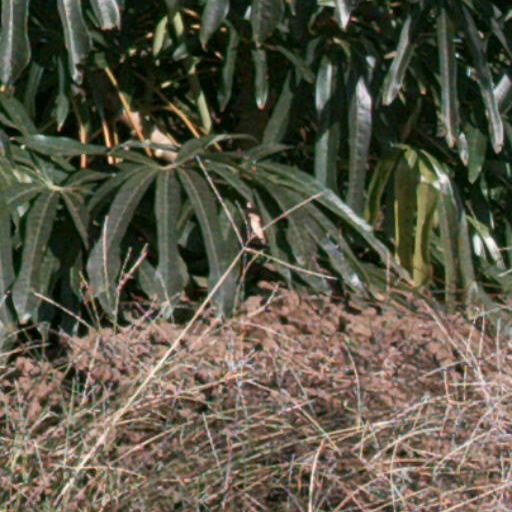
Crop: cassava